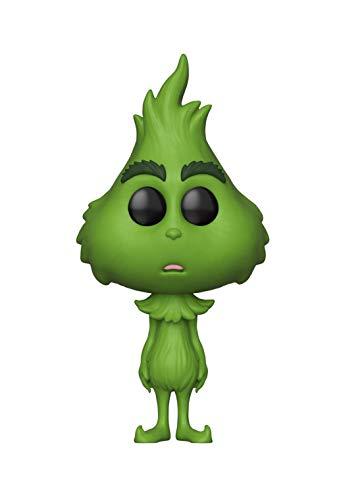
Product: Funko Pop Animation: The Grinch Movie - The Young Grinch Collectible Figure, Multicolor
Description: From The Grinch Movie, The Young Grinch, as a stylized POP vinyl from Funko.
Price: $10.91
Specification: ProductDimensions:3x3x3.8inches|ItemWeight:3.52ounces|ShippingWeight:3.52ounces(Viewshippingratesandpolicies)|ASIN:B07DFF81H4|Itemmodelnumber:33024|Manufacturerrecommendedage:6yearsandup